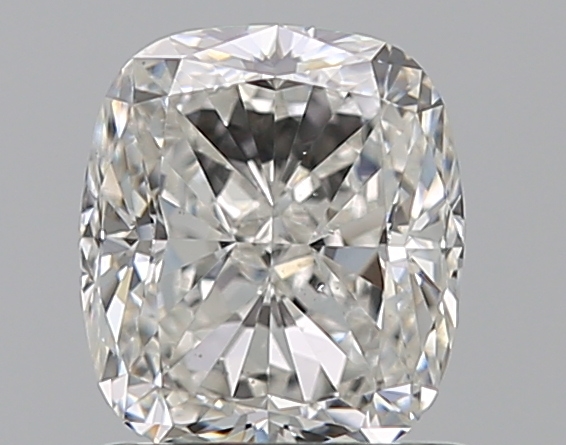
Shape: cushion
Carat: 1.01
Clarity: VS2
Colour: G
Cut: EX
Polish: EX
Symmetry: EX
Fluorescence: N
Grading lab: GIA
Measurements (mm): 6.12 x 5.39 x 3.59